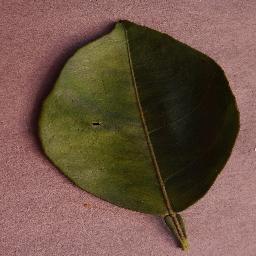
Label: Orange___Haunglongbing_(Citrus_greening)